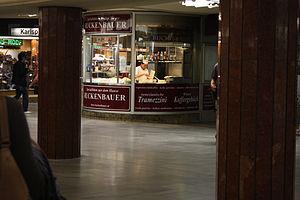
Un tramezzino est un en-cas italien composé de deux tranches de pain de mie triangulaires, renfermant une garniture de viande, fromage, champignons cuits, crudités, fruits de mer ou du poisson.